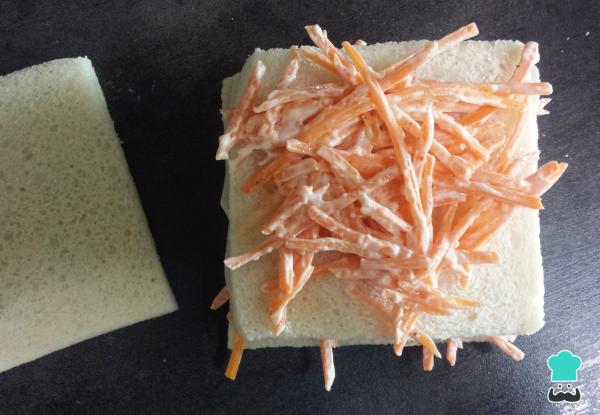
Ahora, coloca otra rebanada de pan y repetimos la operación anterior. Nuestros sándwich de miga con zanahoria será un sándwich de tres capas, entonces vuelve a poner un poco de zanahoria rallada y encima, jamón y queso.